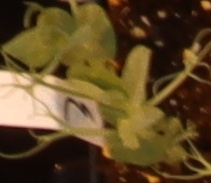
Label: Field Pea